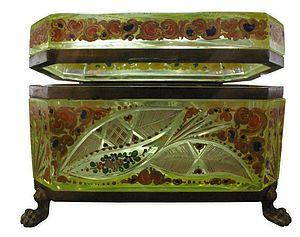
Une boîte à bijoux est un coffret qui sert au rangement et/ou au transport de bijoux.